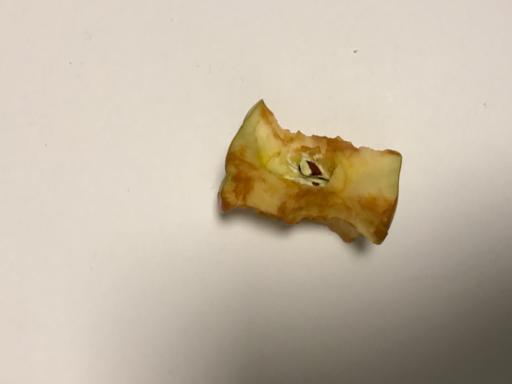
Waste category: trash